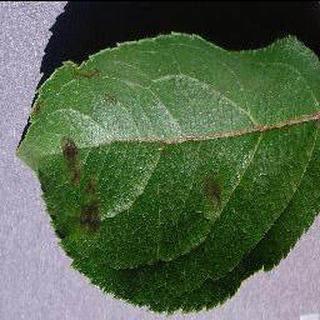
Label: apple_apple_scab